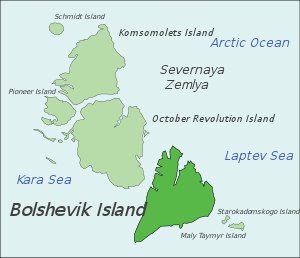
Severnaja Zemlja / Geografi
Bolsjevik (ø)
Severnaja Zemlja er en øgruppe i Polarhavet nord for Sibirien mellem Karahavet og Laptevhavet. Den er en forlængelse af den sibiriske Tajmyrhalvø.